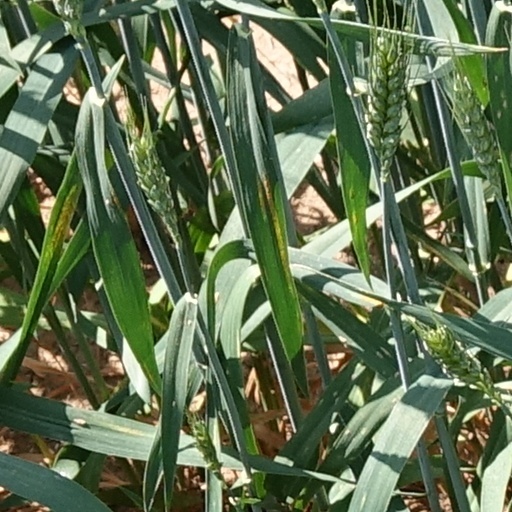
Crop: wheat